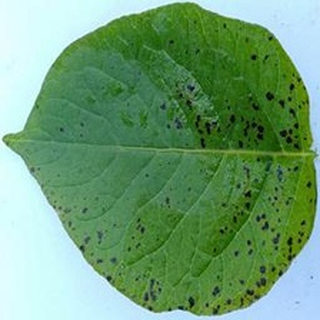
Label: potato_early_blight